Law & Order: Special Victims Unit season 16

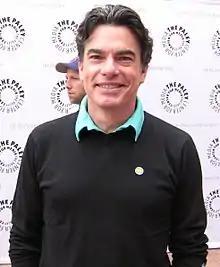
Peter Gallagher portrays Deputy Chief William Dodds, the head of all the Special Victims Units in New York City, in 4 episodes.

Peter Scanavino joined, originally in a recurring capacity, as Detective Dominick "Sonny" Carisi Jr., beginning with the season premiere episode "Girls Disappeared". Detective Carisi is "going to come in [to SVU] and shake things up...a guy who maybe needs a little bit of refining". Starting with the fifth episode of the season, Scanavino was upgraded to a regular cast member. Scanavino previously appeared in the episode "Monster's Legacy" as another character.